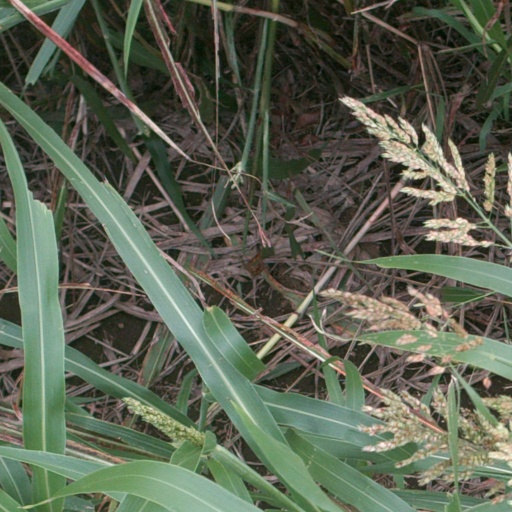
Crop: sorghum